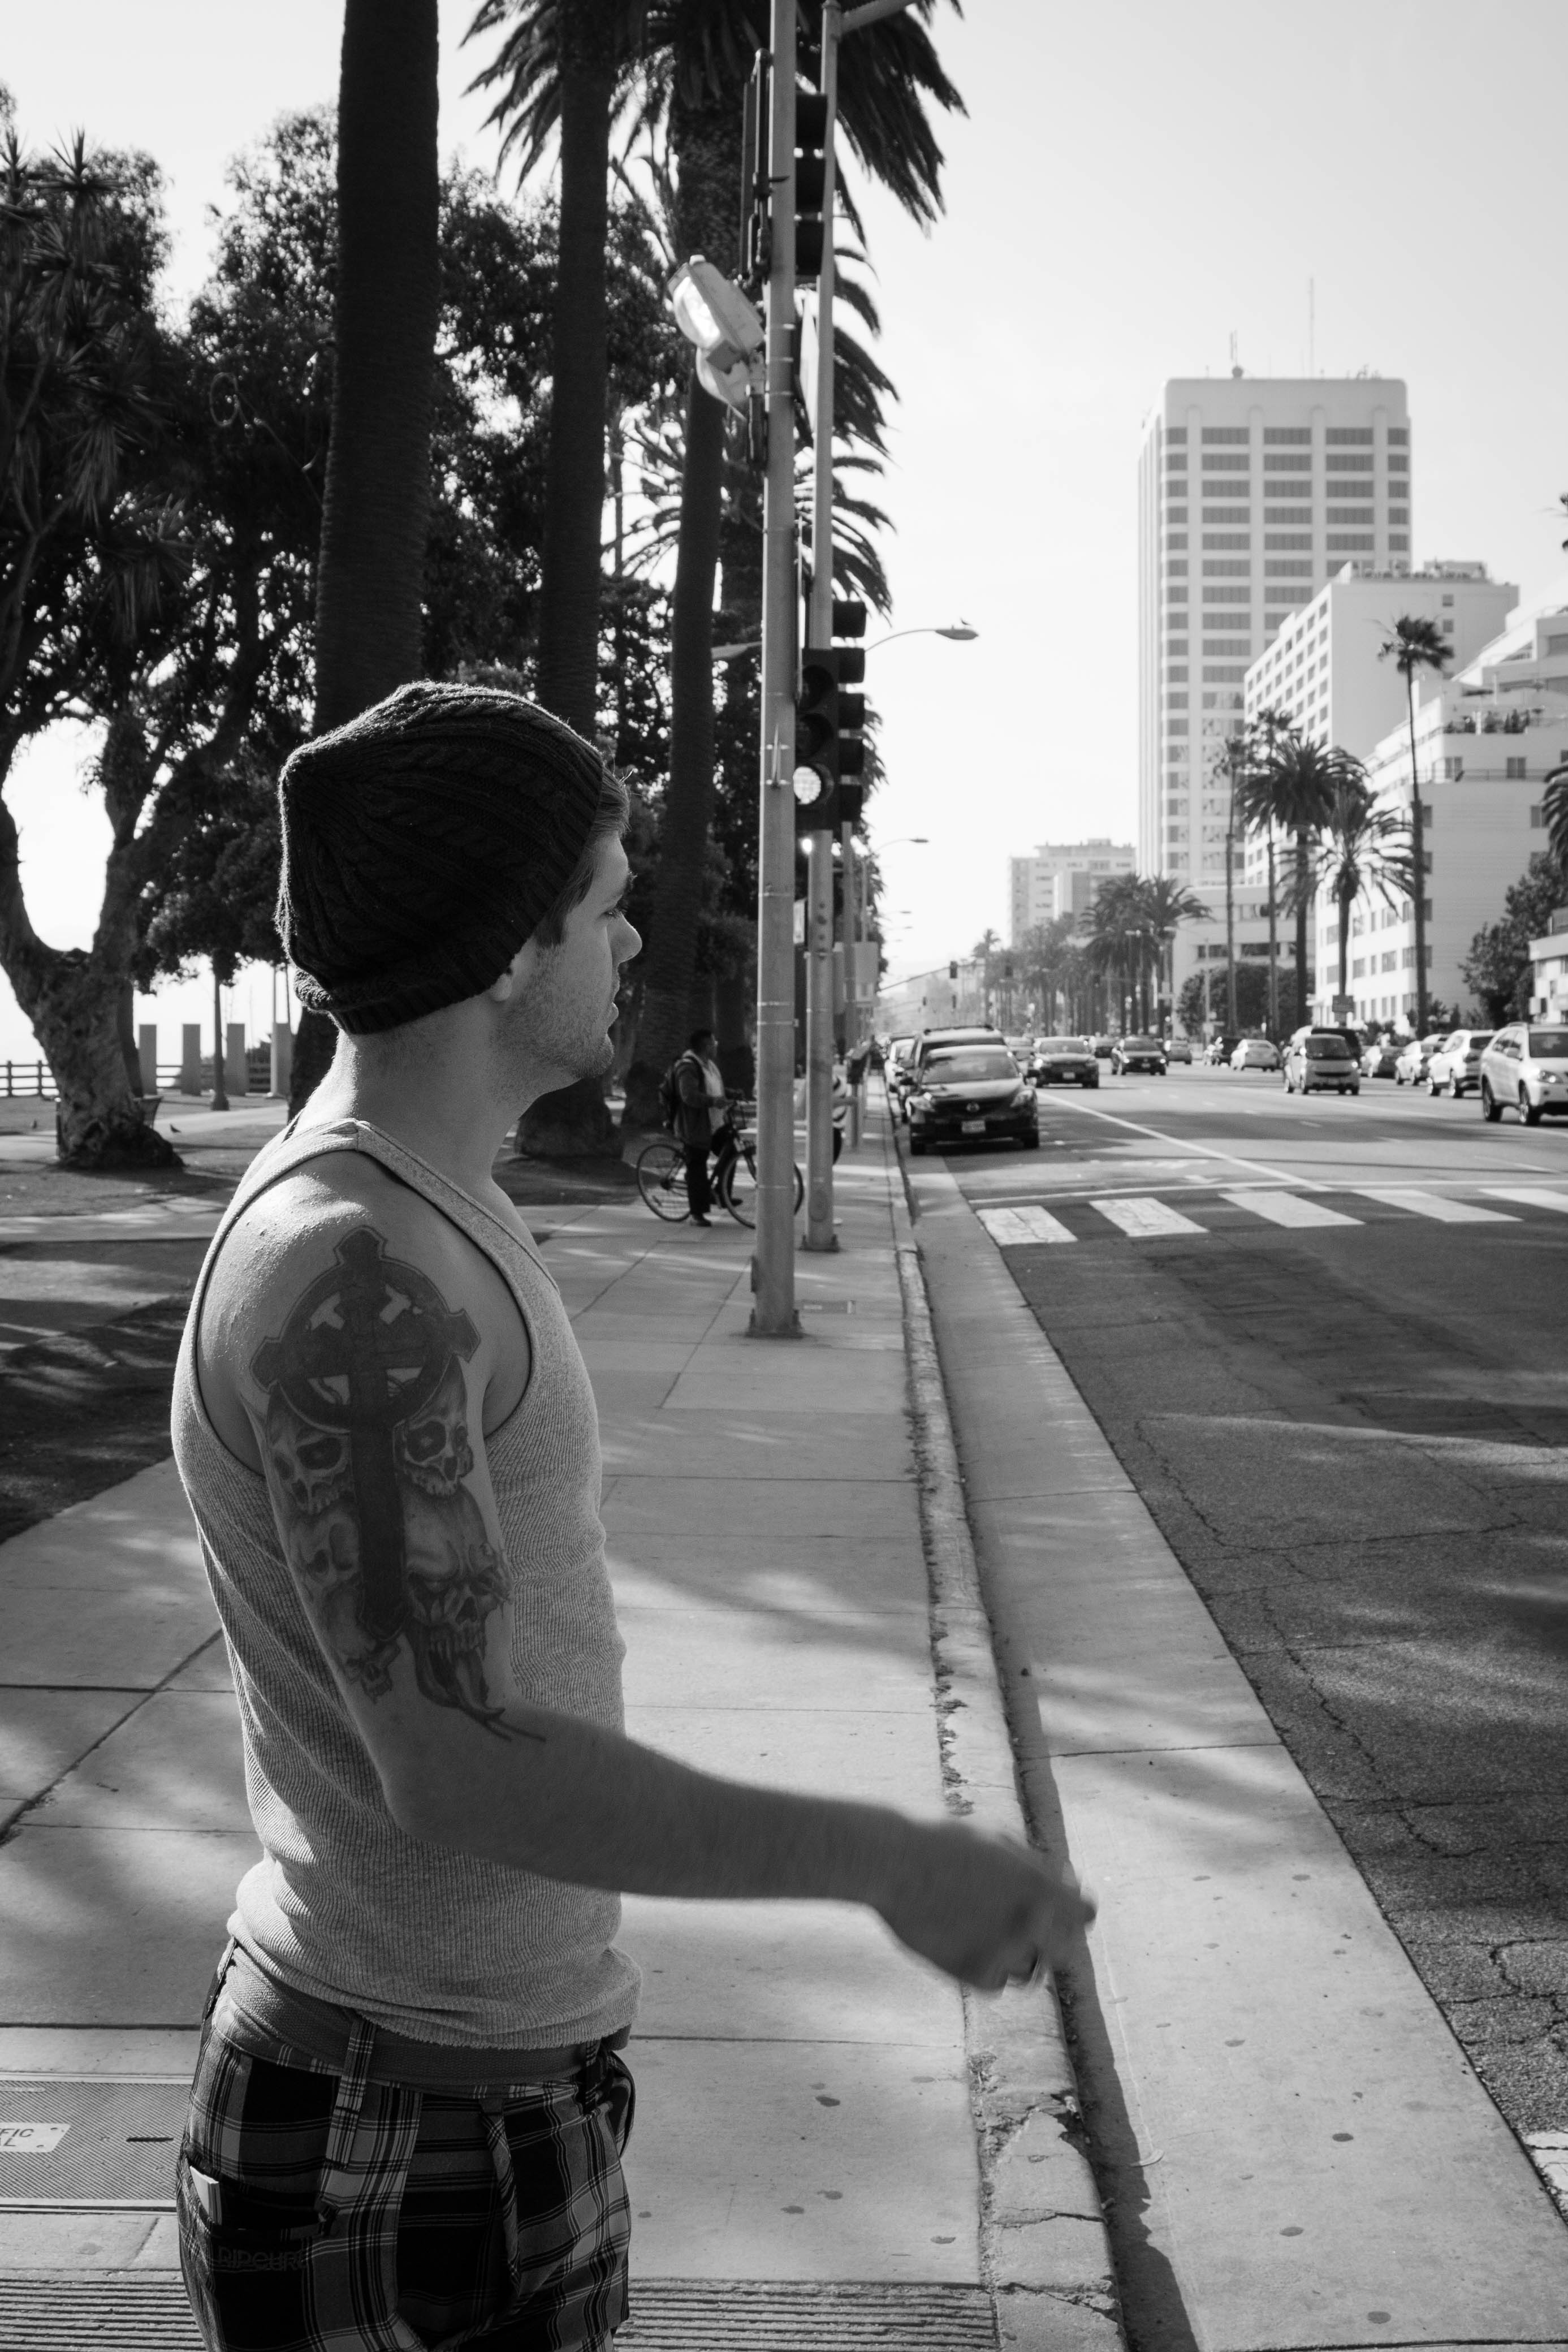
black and white, road, white, street, photography, black, monochrome, infrastructure, photograph, snapshot, shape, monochrome photography